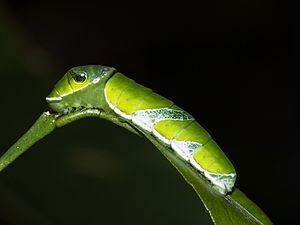
Chenille de Papilio bianor, Jardins botaniques de Chemnitz, Allemagne.